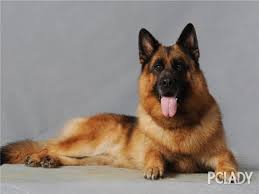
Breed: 211-n000018-German_shepherd